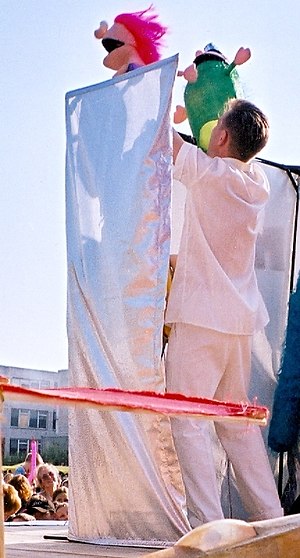
Dukkefører
Dukkefører med hånddukker.
En dukkefører er en person, som manipulerer/fører en fysisk genstand, såsom en dukke. Dukkeføreren kan være synlig for eller skjult for publikum. En dukkefører kan føre en dukke indirekte ved hjælp af strenge, stænger, wirer, elektronisk, eller ved hjælp af sine hænder placeret inden i dukken eller hænderne holder dukken direkte. Nogle typer dukkeføring kræver, at dukkeførerne arbejder sammen som et hold om en enkelt dukkekarakter.